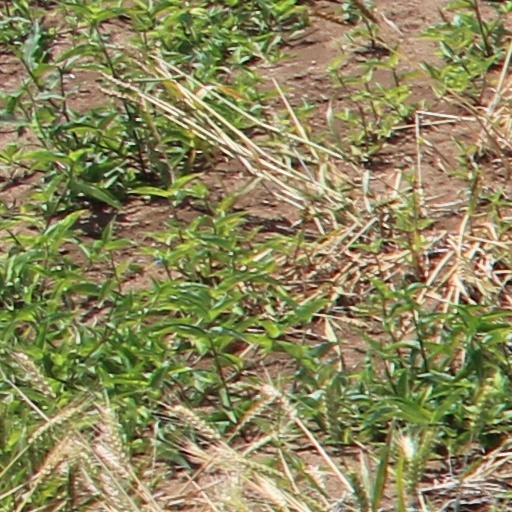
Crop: wheat